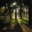
Label: forest